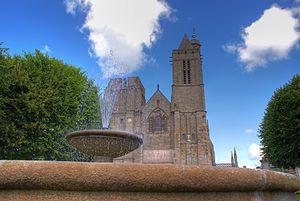
Cathédrale Saint Samson Dol de Bretagne (35), Bretagne, France
Le sentier de grande randonnée 34 est un sentier littoral qui part du Mont-Saint-Michel pour se terminer à Saint-Nazaire. Il longe quasiment l'intégralité de la côte de la région Bretagne à partir du Mont Saint-Michel et, au-delà de la limite entre le Morbihan et la Loire-Atlantique, va jusqu'à l'embouchure de la Loire. Il s'étend sur 1 700 km.